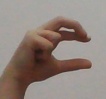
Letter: thal